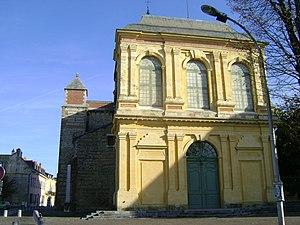
Cathédrale Notre-Dame-de-la-Sède, Tarbes, Hautes-Pyrénées. Façade occidentale.